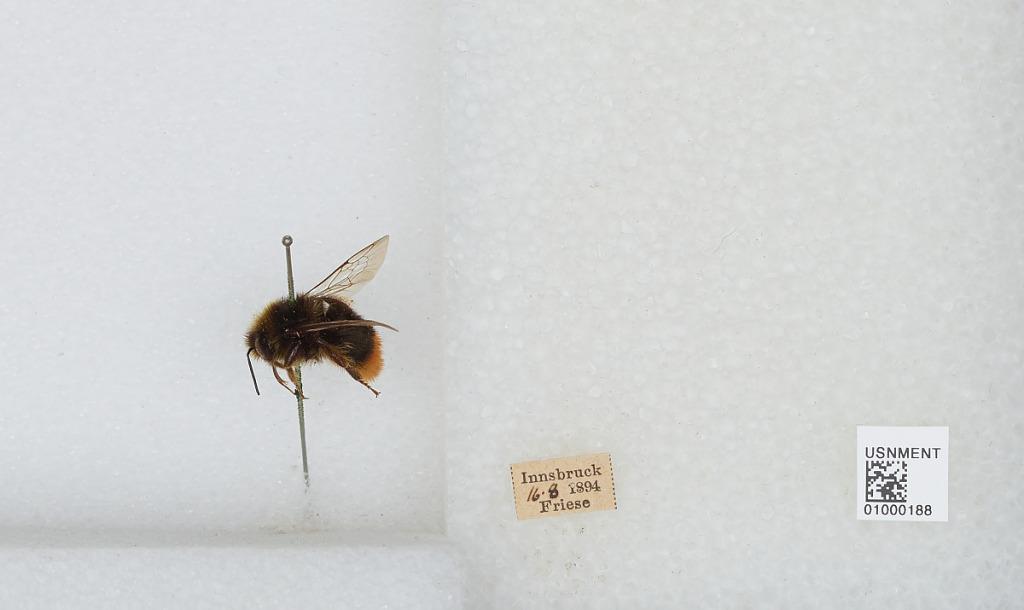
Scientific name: Bombus (Melanobombus) lapidarius lapidarius (Linnaeus)
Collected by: Friese
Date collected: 1894-8-16
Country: Austria
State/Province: Tyrol
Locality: Innsbruck
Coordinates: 47.27, 11.38